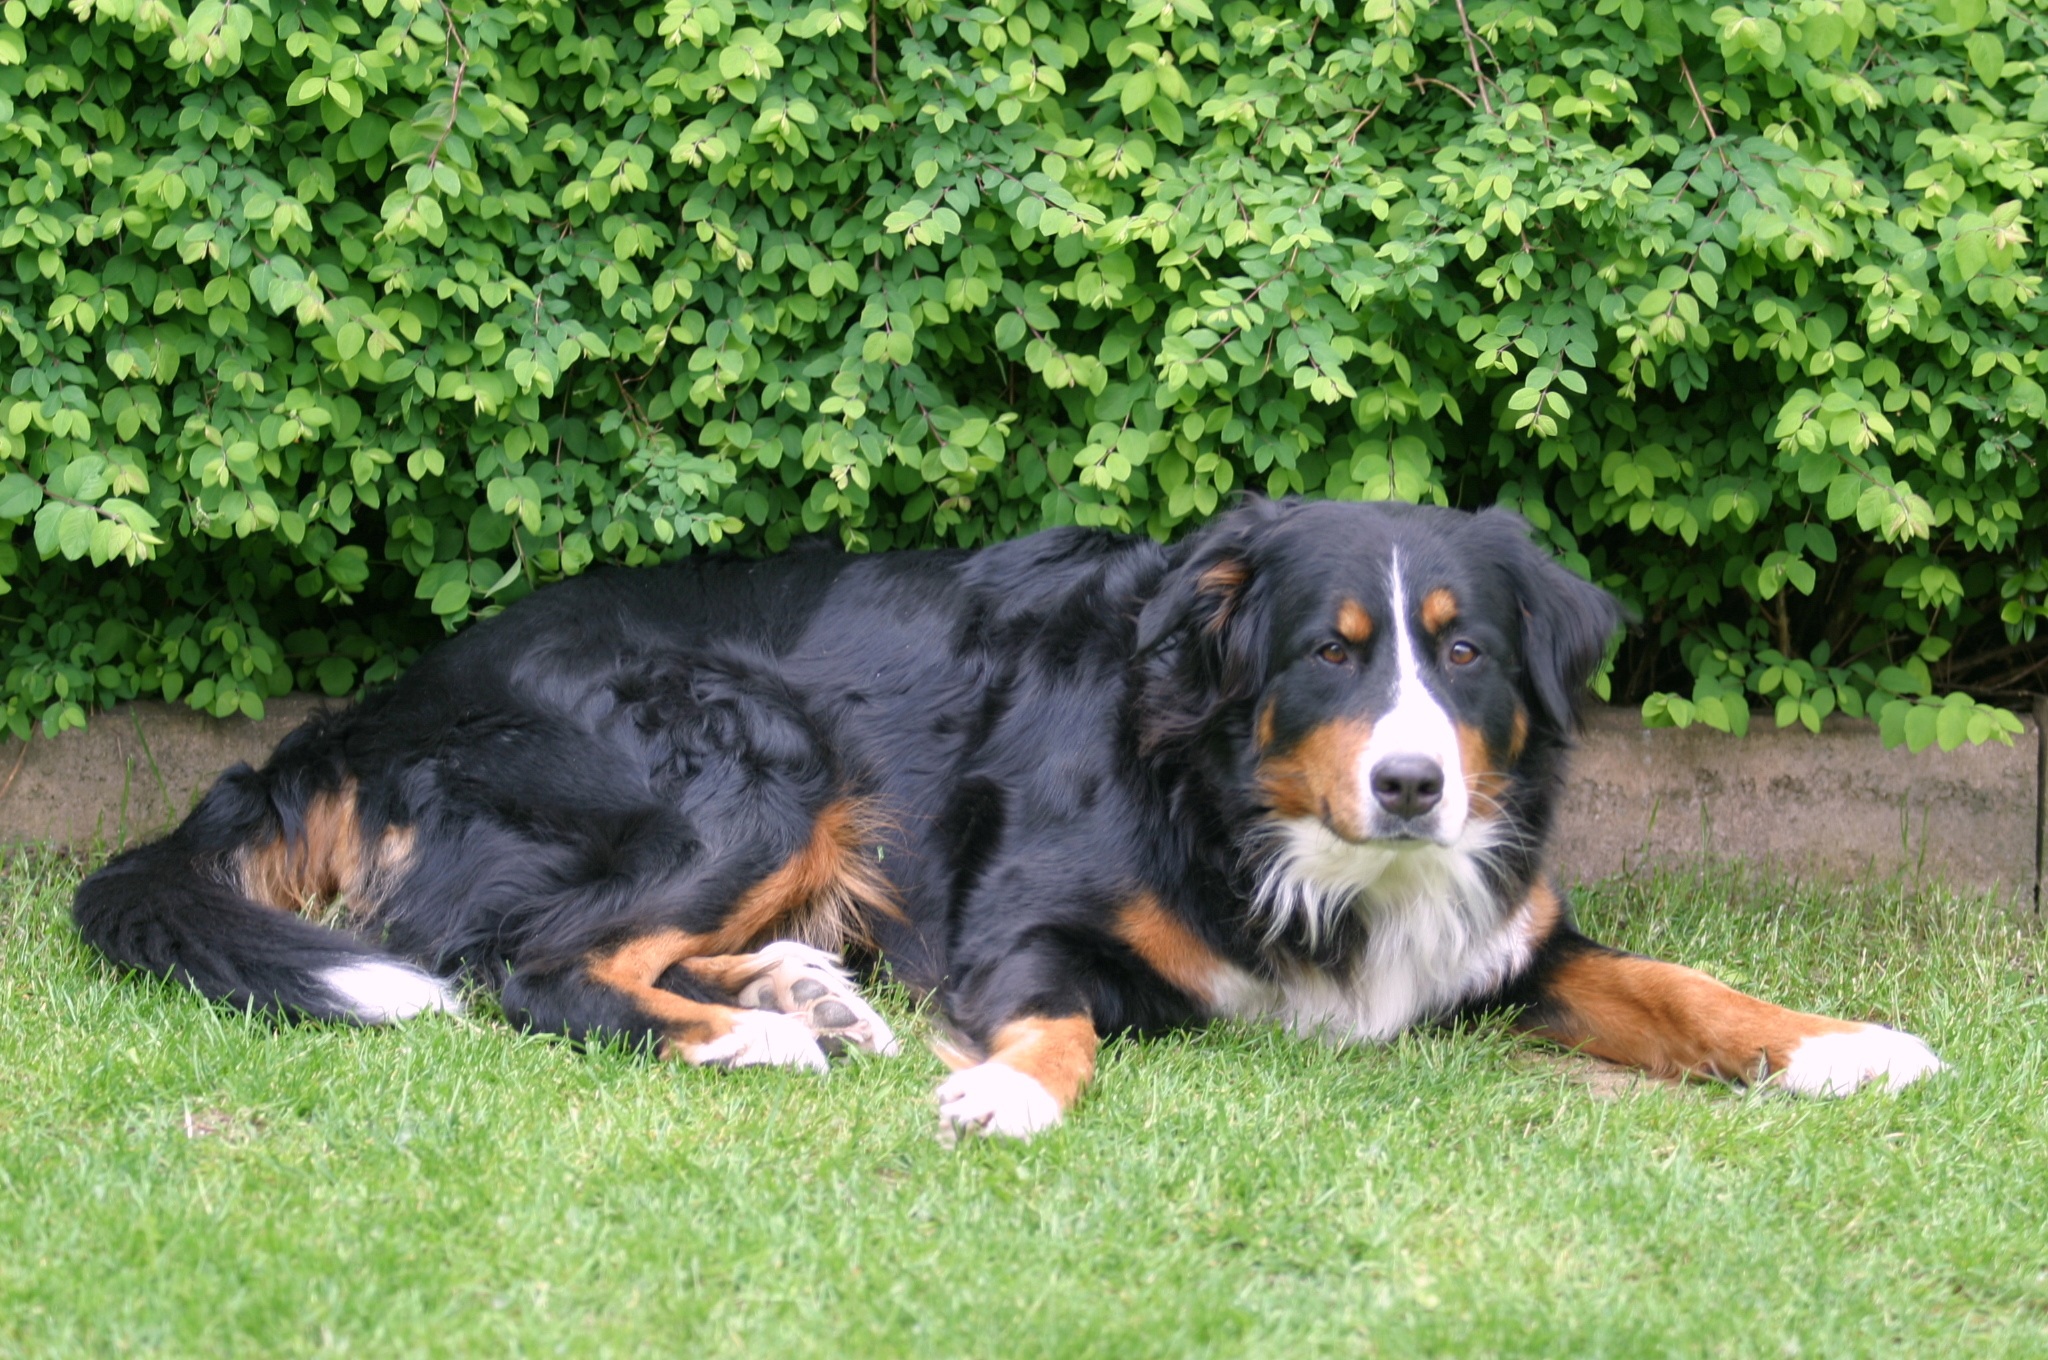
dog, mammal, vertebrate, bavaria, dog breed, bitch, purebred dog, bernese mountain dog, entlebucher mountain dog, berner sennen dog, dog like mammal, carnivoran, greater swiss mountain dog, appenzeller sennenhund